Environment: real
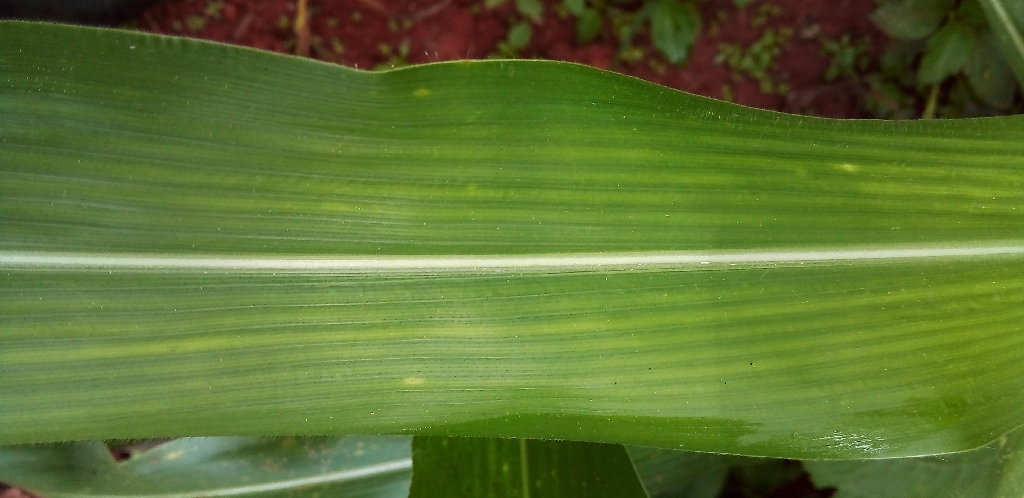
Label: healthy